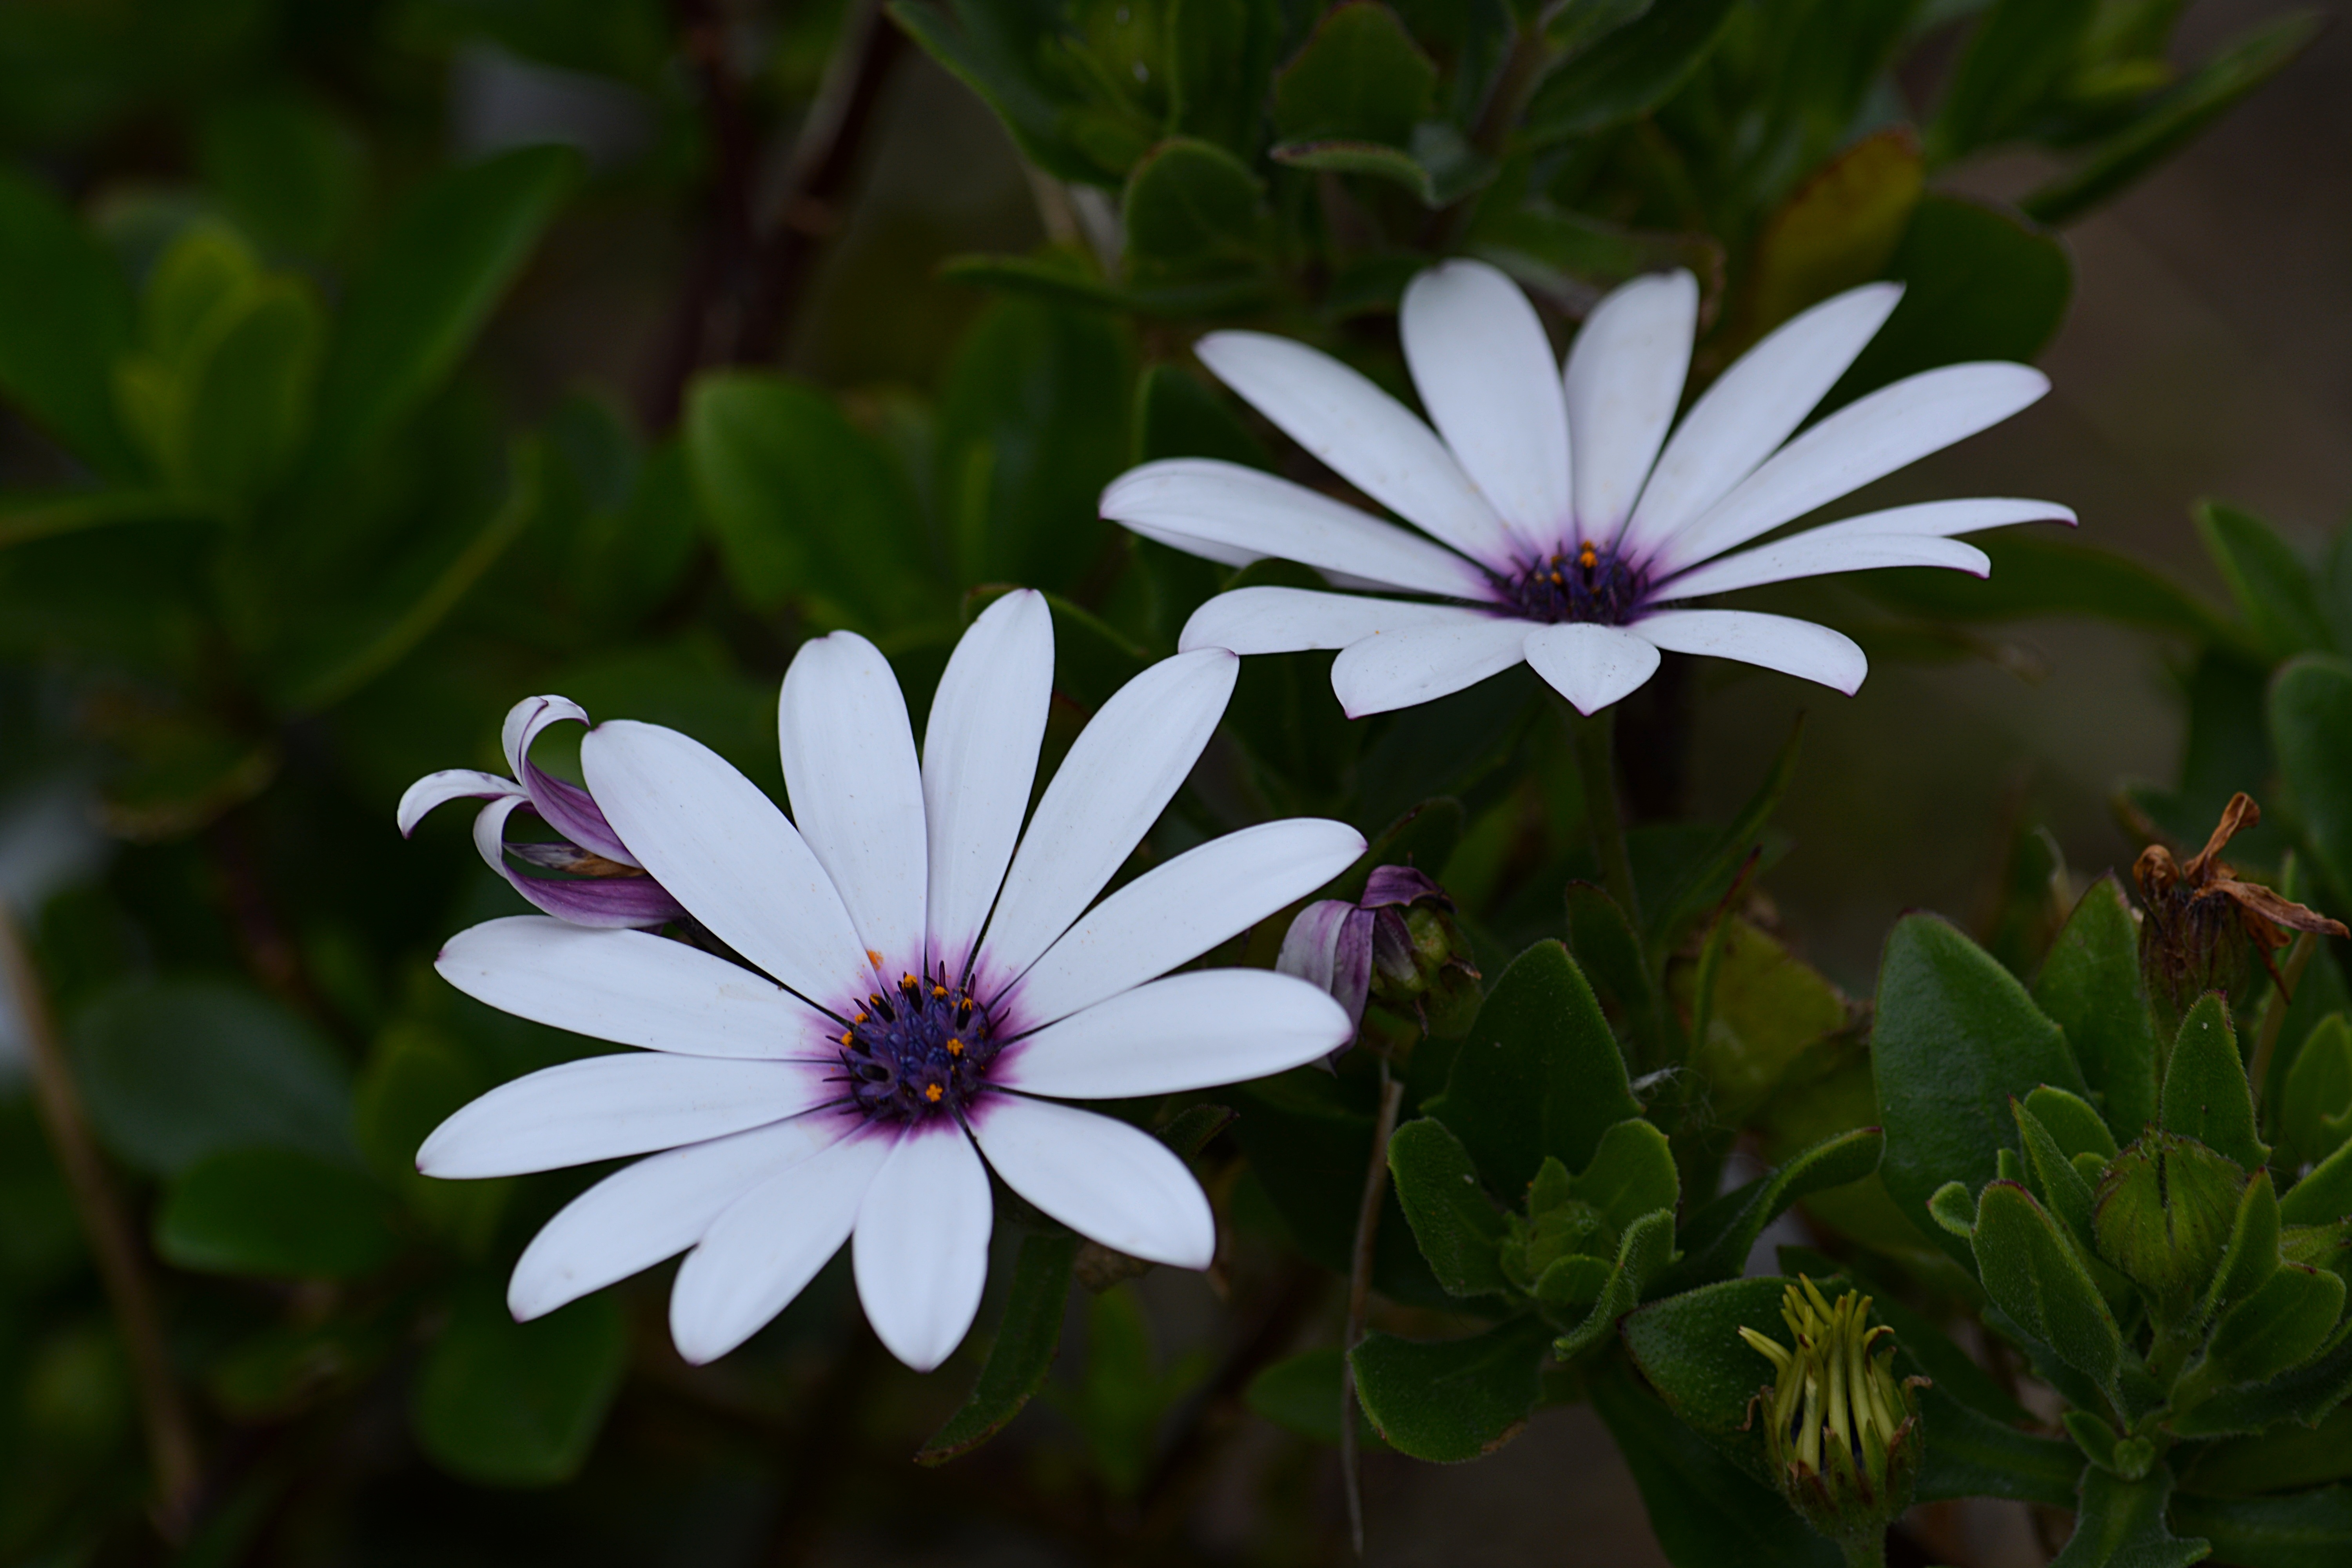
nature, blossom, plant, leaf, flower, petal, daisy, botany, garden, flora, wildflower, flowers, petals, daisies, flowering, macro photography, white flowers, summer flowers, flowering plant, land plant